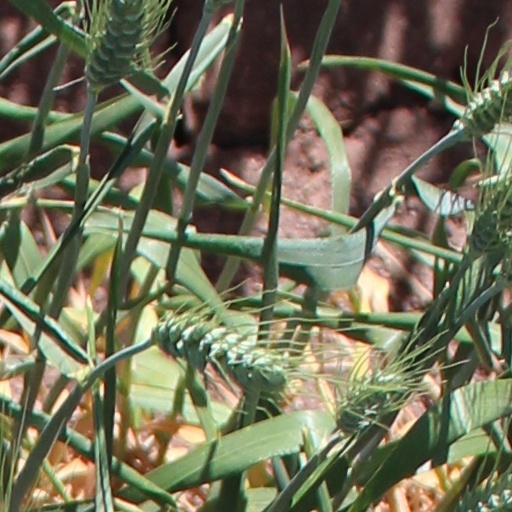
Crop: wheat